Sterling Gates

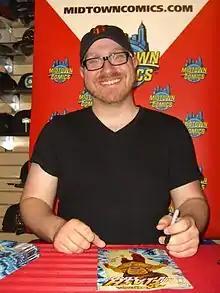
Gates signing "Flashpoint: Kid Flash Lost" #1 at Midtown Comics in Manhattan

Sterling Gates (born March 1, 1981) is an American comic book and television writer.